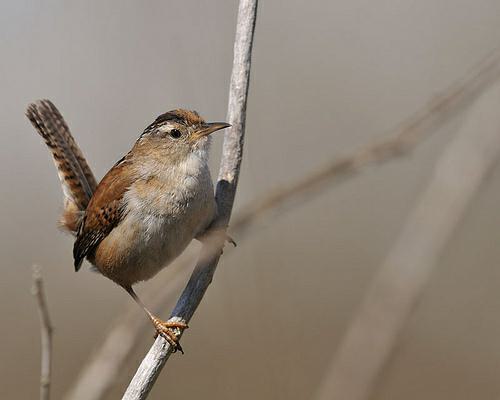
A photo of a marsh wren